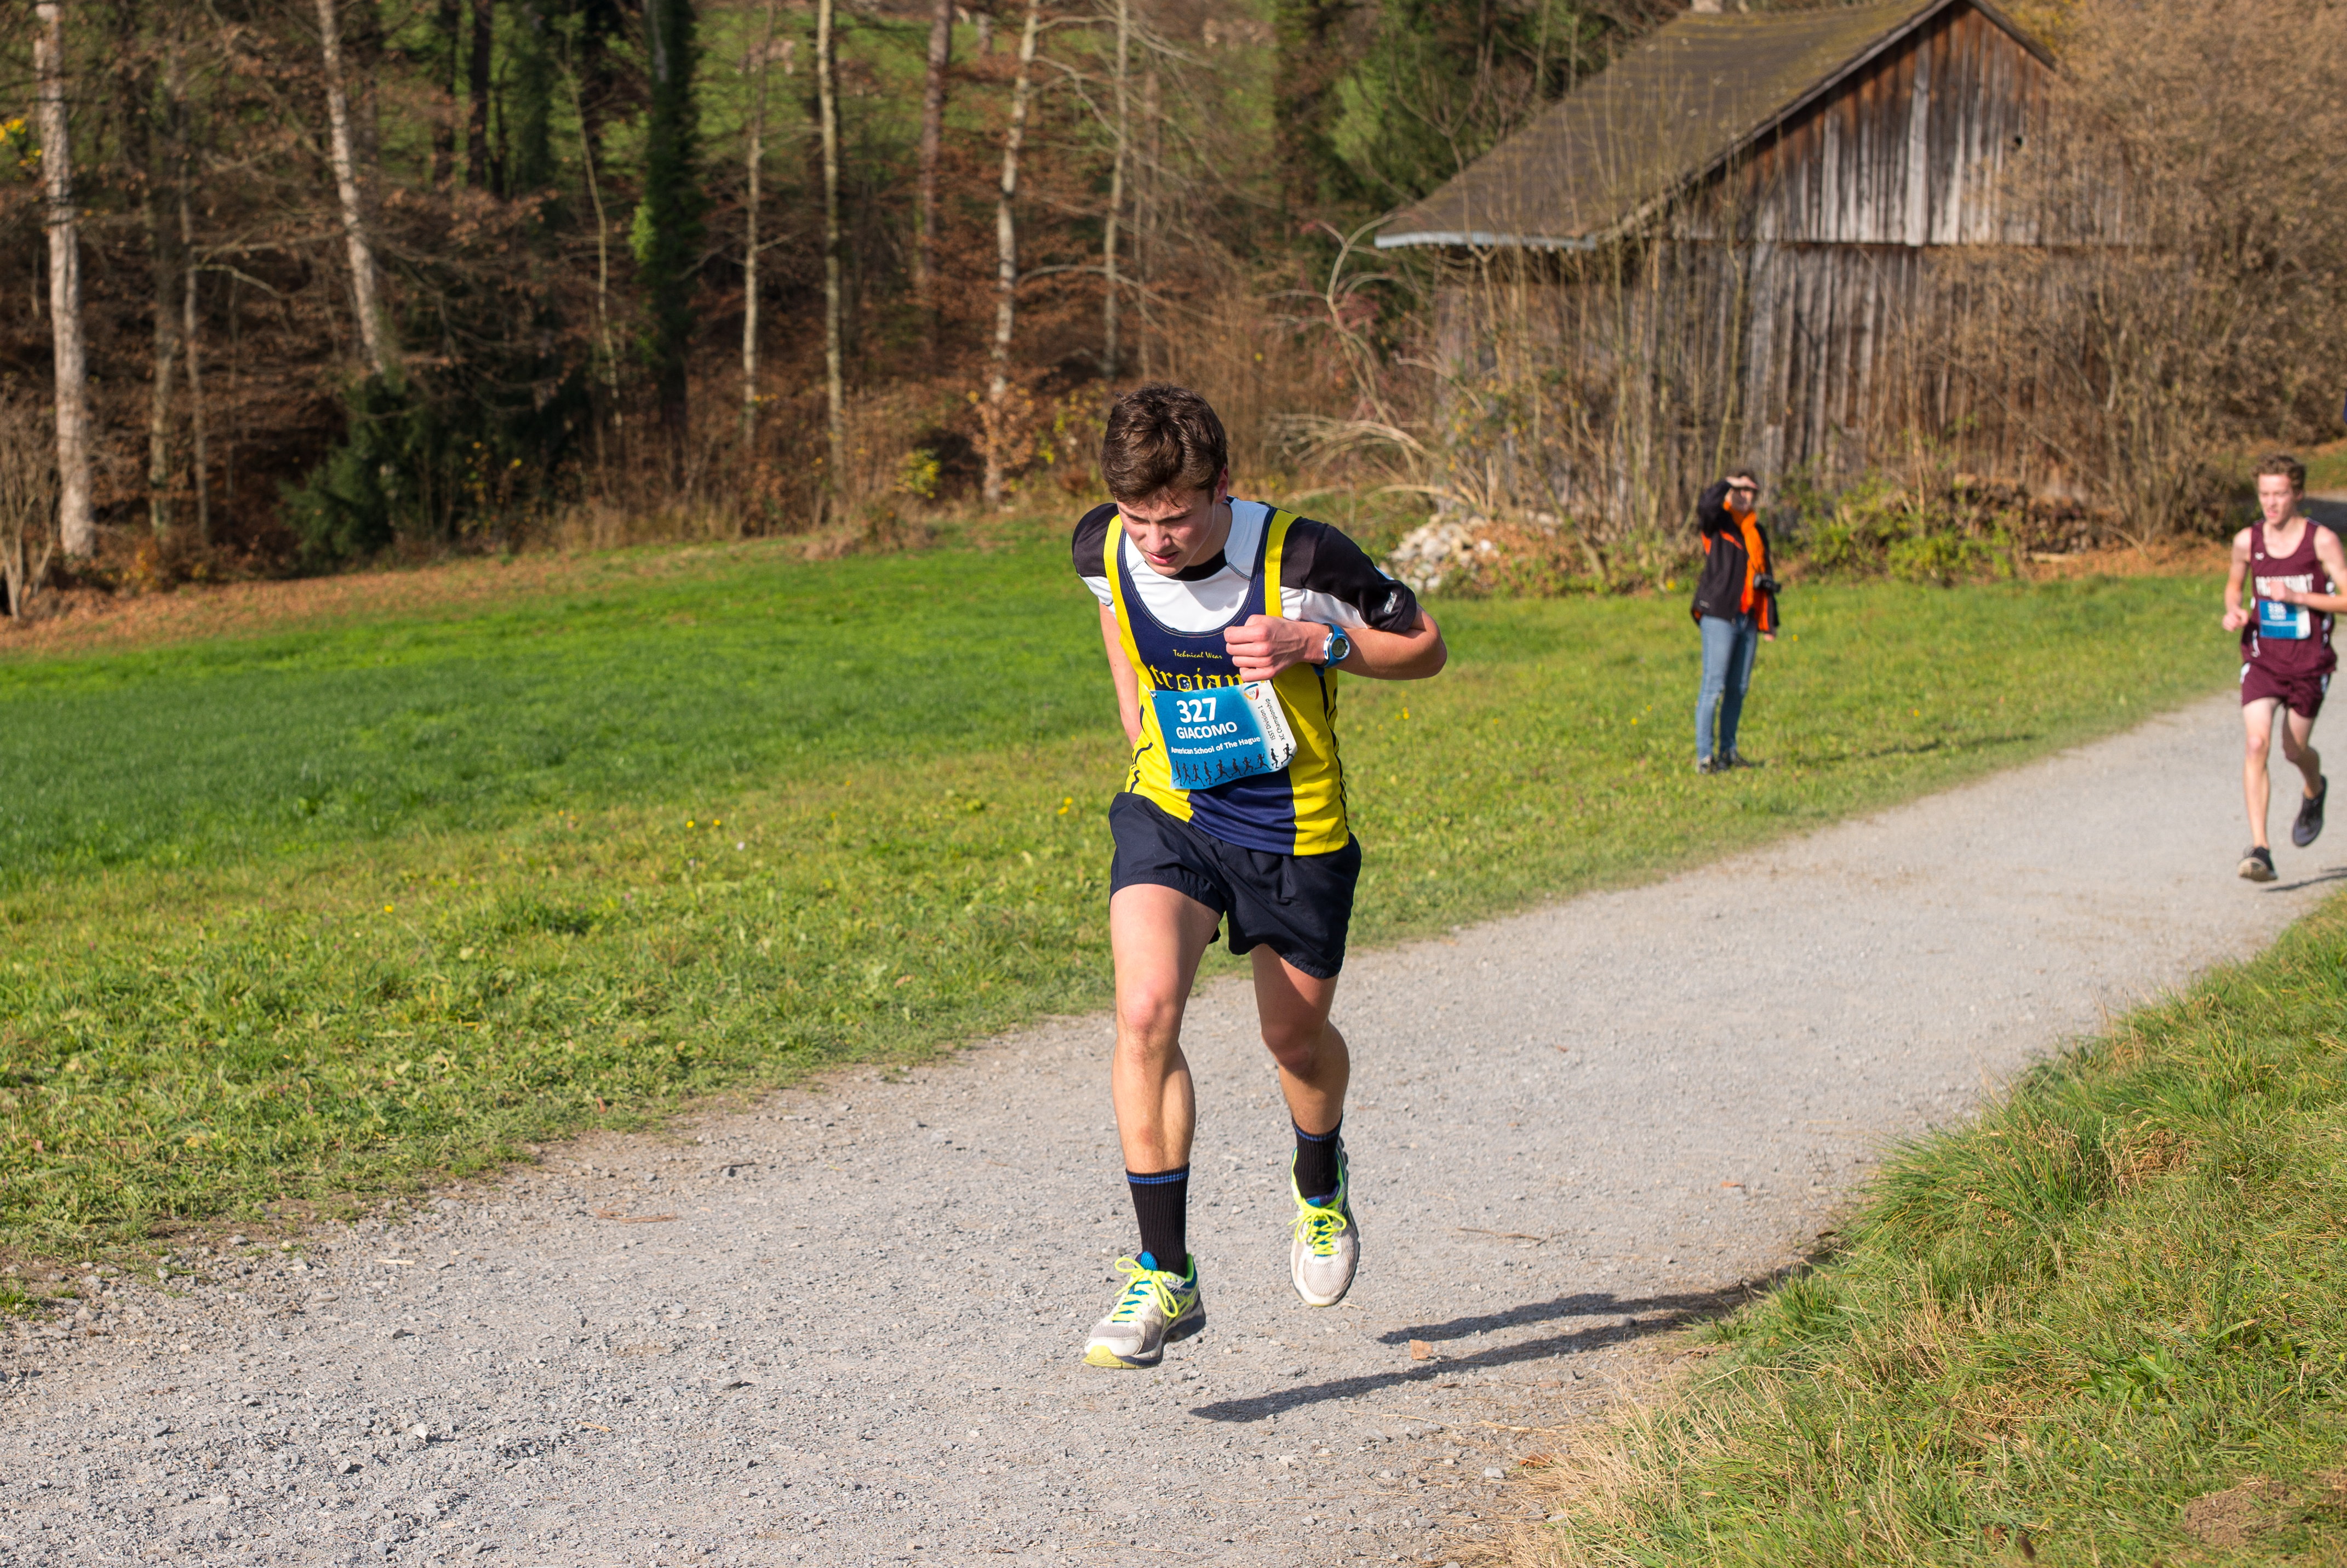
person, trail, running, run, country, recreation, europe, jogging, runner, cross, ash, 2015, race, hague, m, american, team, sports, boys, 50, switzerland, school, zurich, runners, endurance, leica, 240, summilux, varsity, athletics, meet, isst, tournament, xc, physical exercise, outdoor recreation, human action, individual sports, endurance sports, ultramarathon, duathlon, long distance running, cross country running, cross country cycling